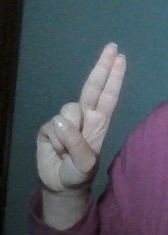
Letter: taa